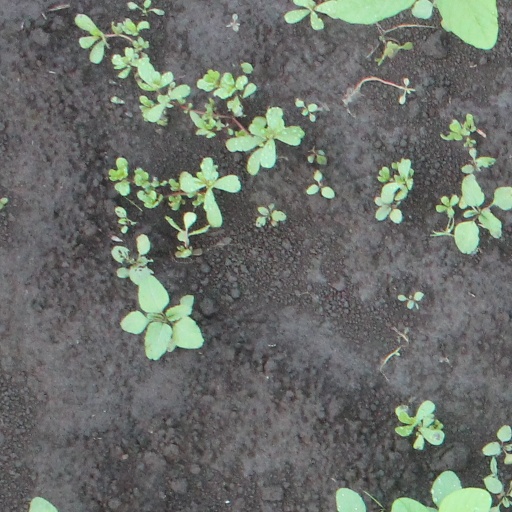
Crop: soybean